Mongol invasions of Korea

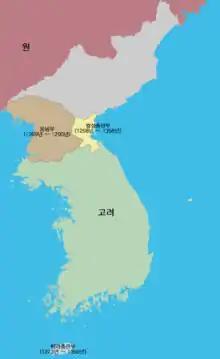
Ssangsŏng Prefecture, highlighted in yellow.

After the death of Ch'oe Hang, Ch'oe Ŭi alienated both the commoners as well as his supporters. He refused to open the granaries and provide famine relief while dispensing tiny amounts of rice. He sidelined the old Cho'e clan retainer Kim Injun and expelled Grand General Song Kiryu, who had been a supporter of Ch'oe Hang. Ch'oe Ŭi's detractors conspired to kill him but the plot was leaked to Ŭi. However it was too late and at dawn, the conspirators' forces knocked down the walls around Ŭi's home and killed him. Power was restored to the Goryeo king.